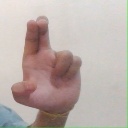
अक्षर: आ